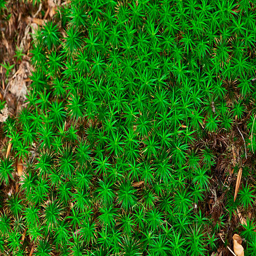
small green plants in the forest floor